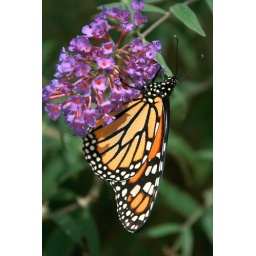
This photo was taken at the butterfly house at hershey gardens in hershey , pa.